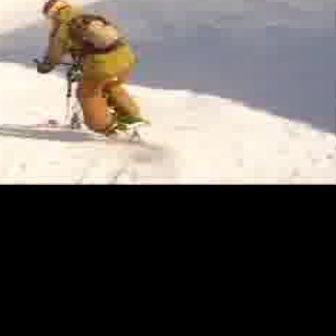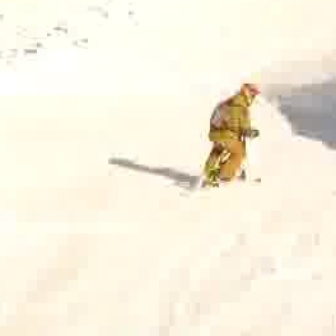
  Please identify the target specified by the bounding box [33,38,164,170] in the first image and locate it in the second image. Return the coordinates in [x_min,y_min,x_max,y_max] format.
Answer: [180,120,255,195]